Popples (1986 TV series)

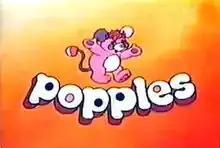
The show's logo with Party Popple

Popples is an animated series, based on the Popples toy line, created by Marie Cisterino, Janet Jones, Fran Kariotakis, Janet Redding, and Susan Trentel that aired in syndication in the United States from 1986 to 1987 and Sky Channel in the United Kingdom from 1987 to 1988. The cartoon was produced by DIC Enterprises and LBS Communications in association with The Maltese Companies.